Edward Haycock Sr.

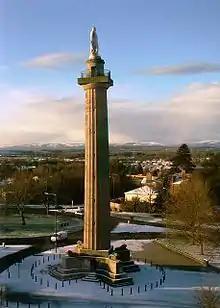
Lord Hill's column, Shrewsbury 1815. Designed by Edward Haycock and modified by Thomas Harrison.

Haycock professionally trained in London under Sir Jeffrey Wyattville, exhibiting at the Royal Academy between 1808 and 1810. He then rejoined his father in the family building firm, working as builder and architect until about 1845, when he became a full-time architect. Work for the Gwynne family of Monachty led to the planning of Aberaeron. He was appointed County Surveyor of Shropshire from 1834 to 1866.